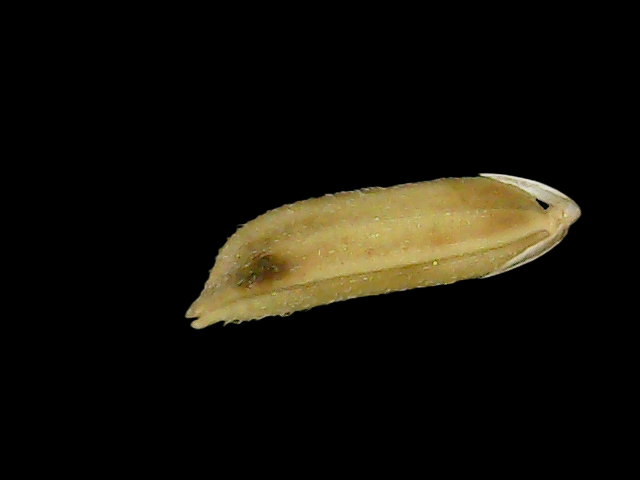
Rice variety: Bd75